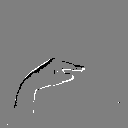
ASL letter: g